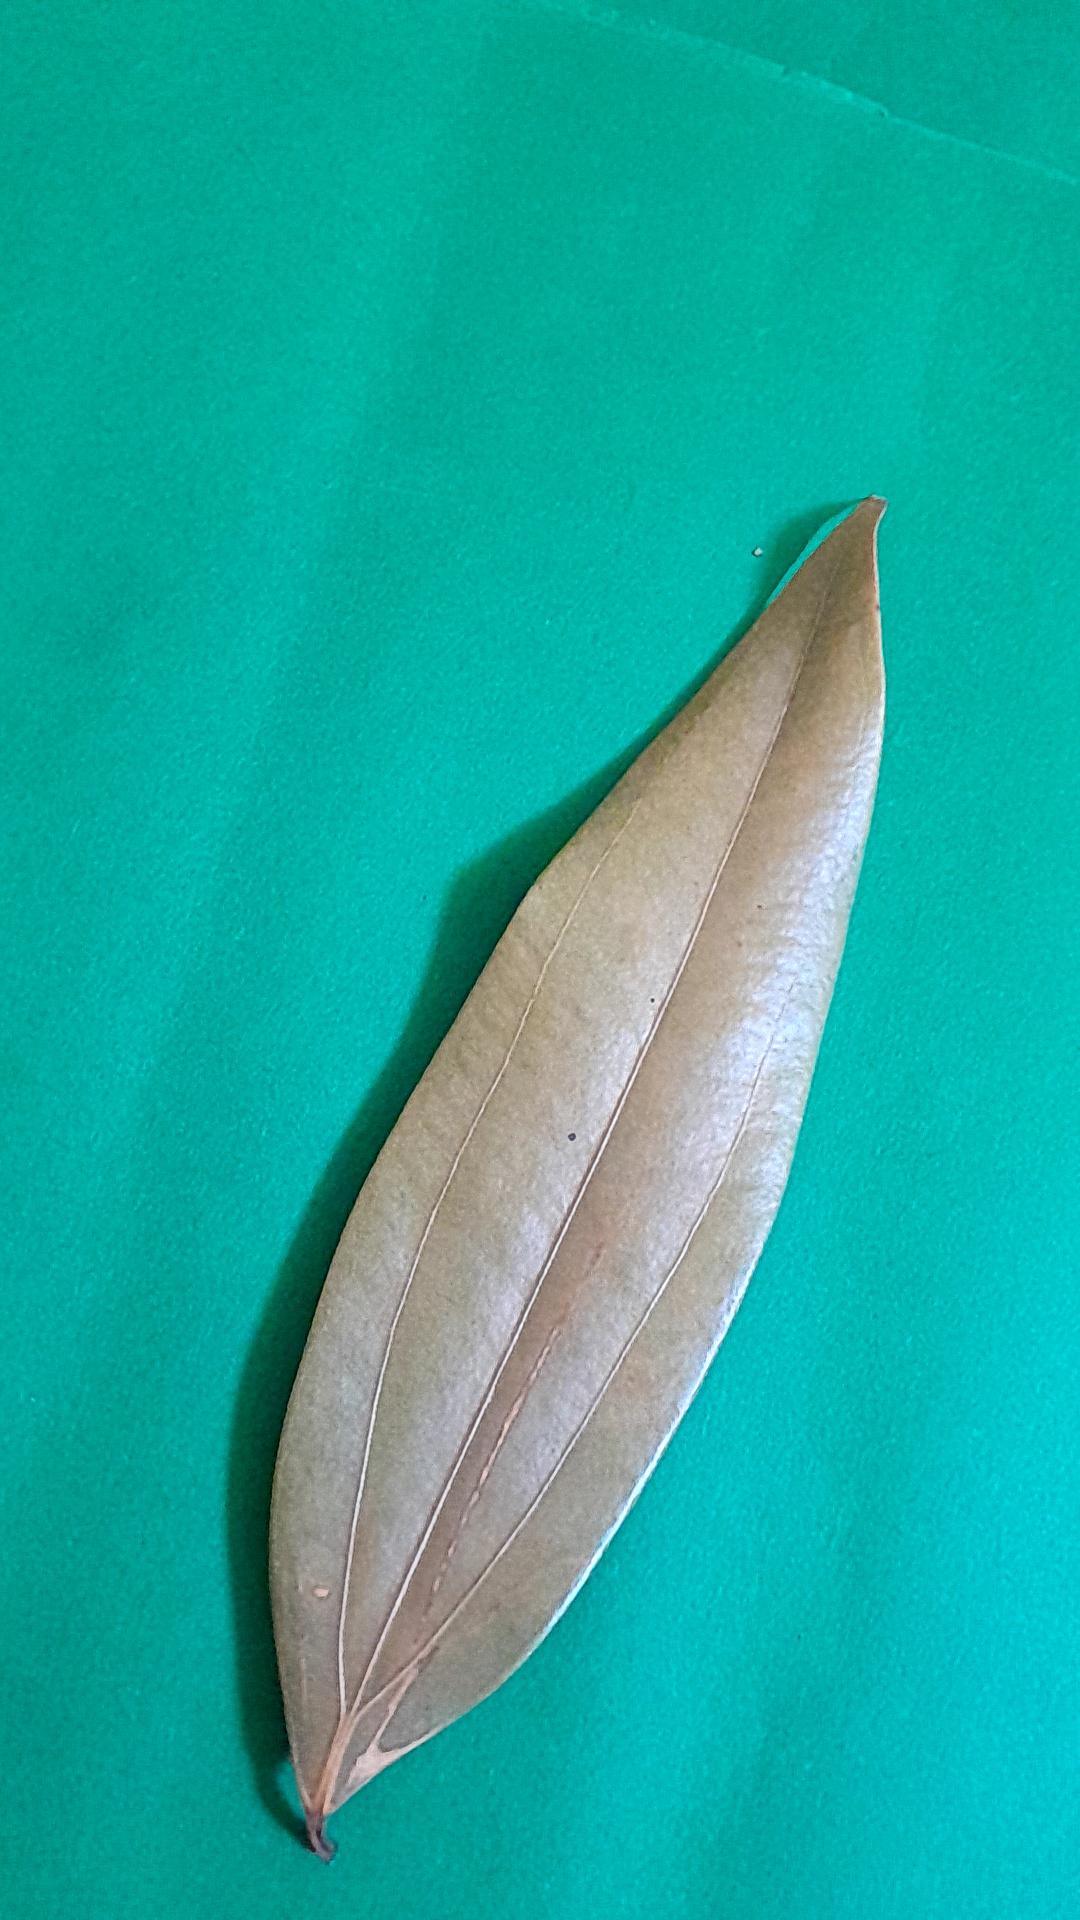
Label: Dry Leaf